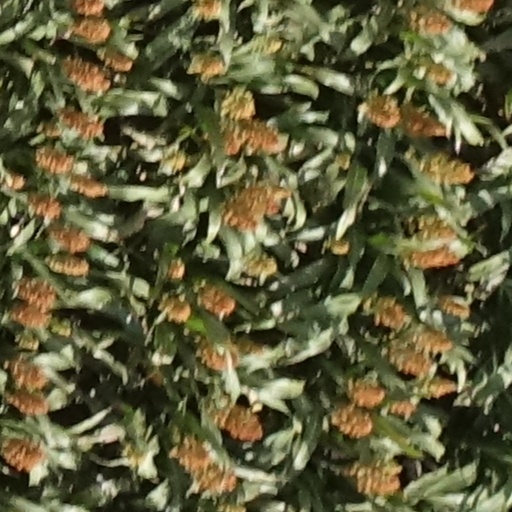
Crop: sorghum